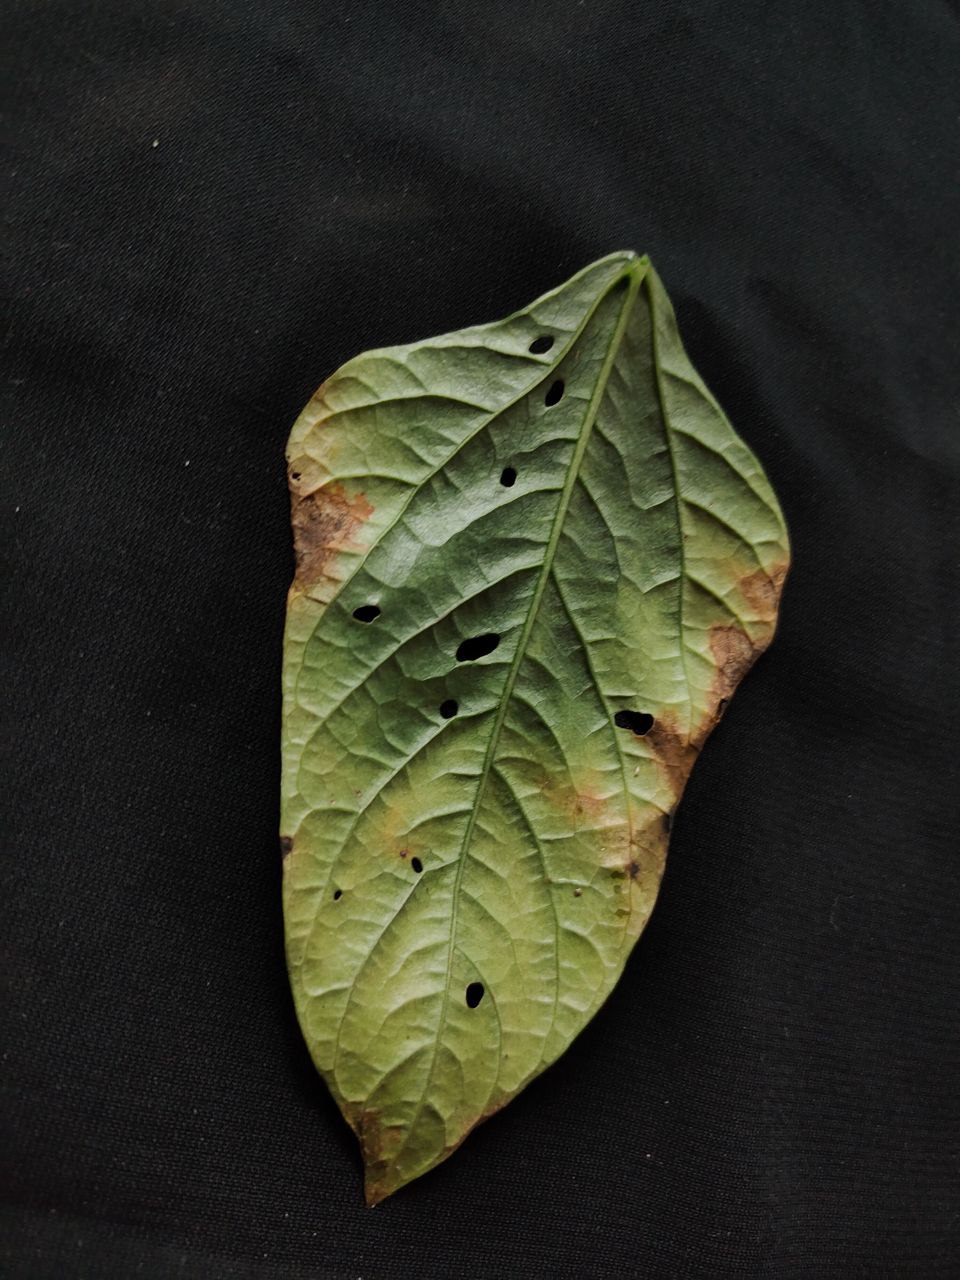
Crop: cowpea
Leaf condition: Bacterial wilt